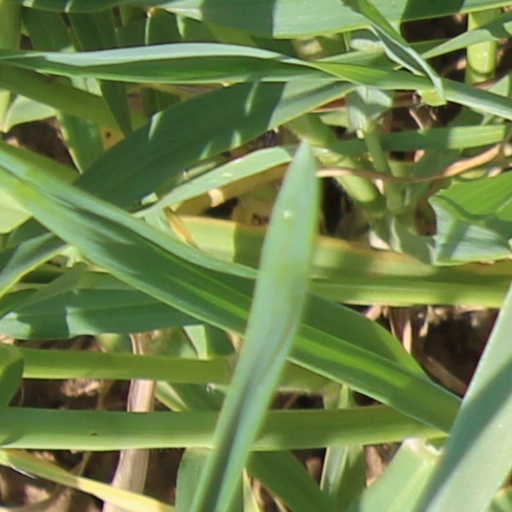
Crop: wheat